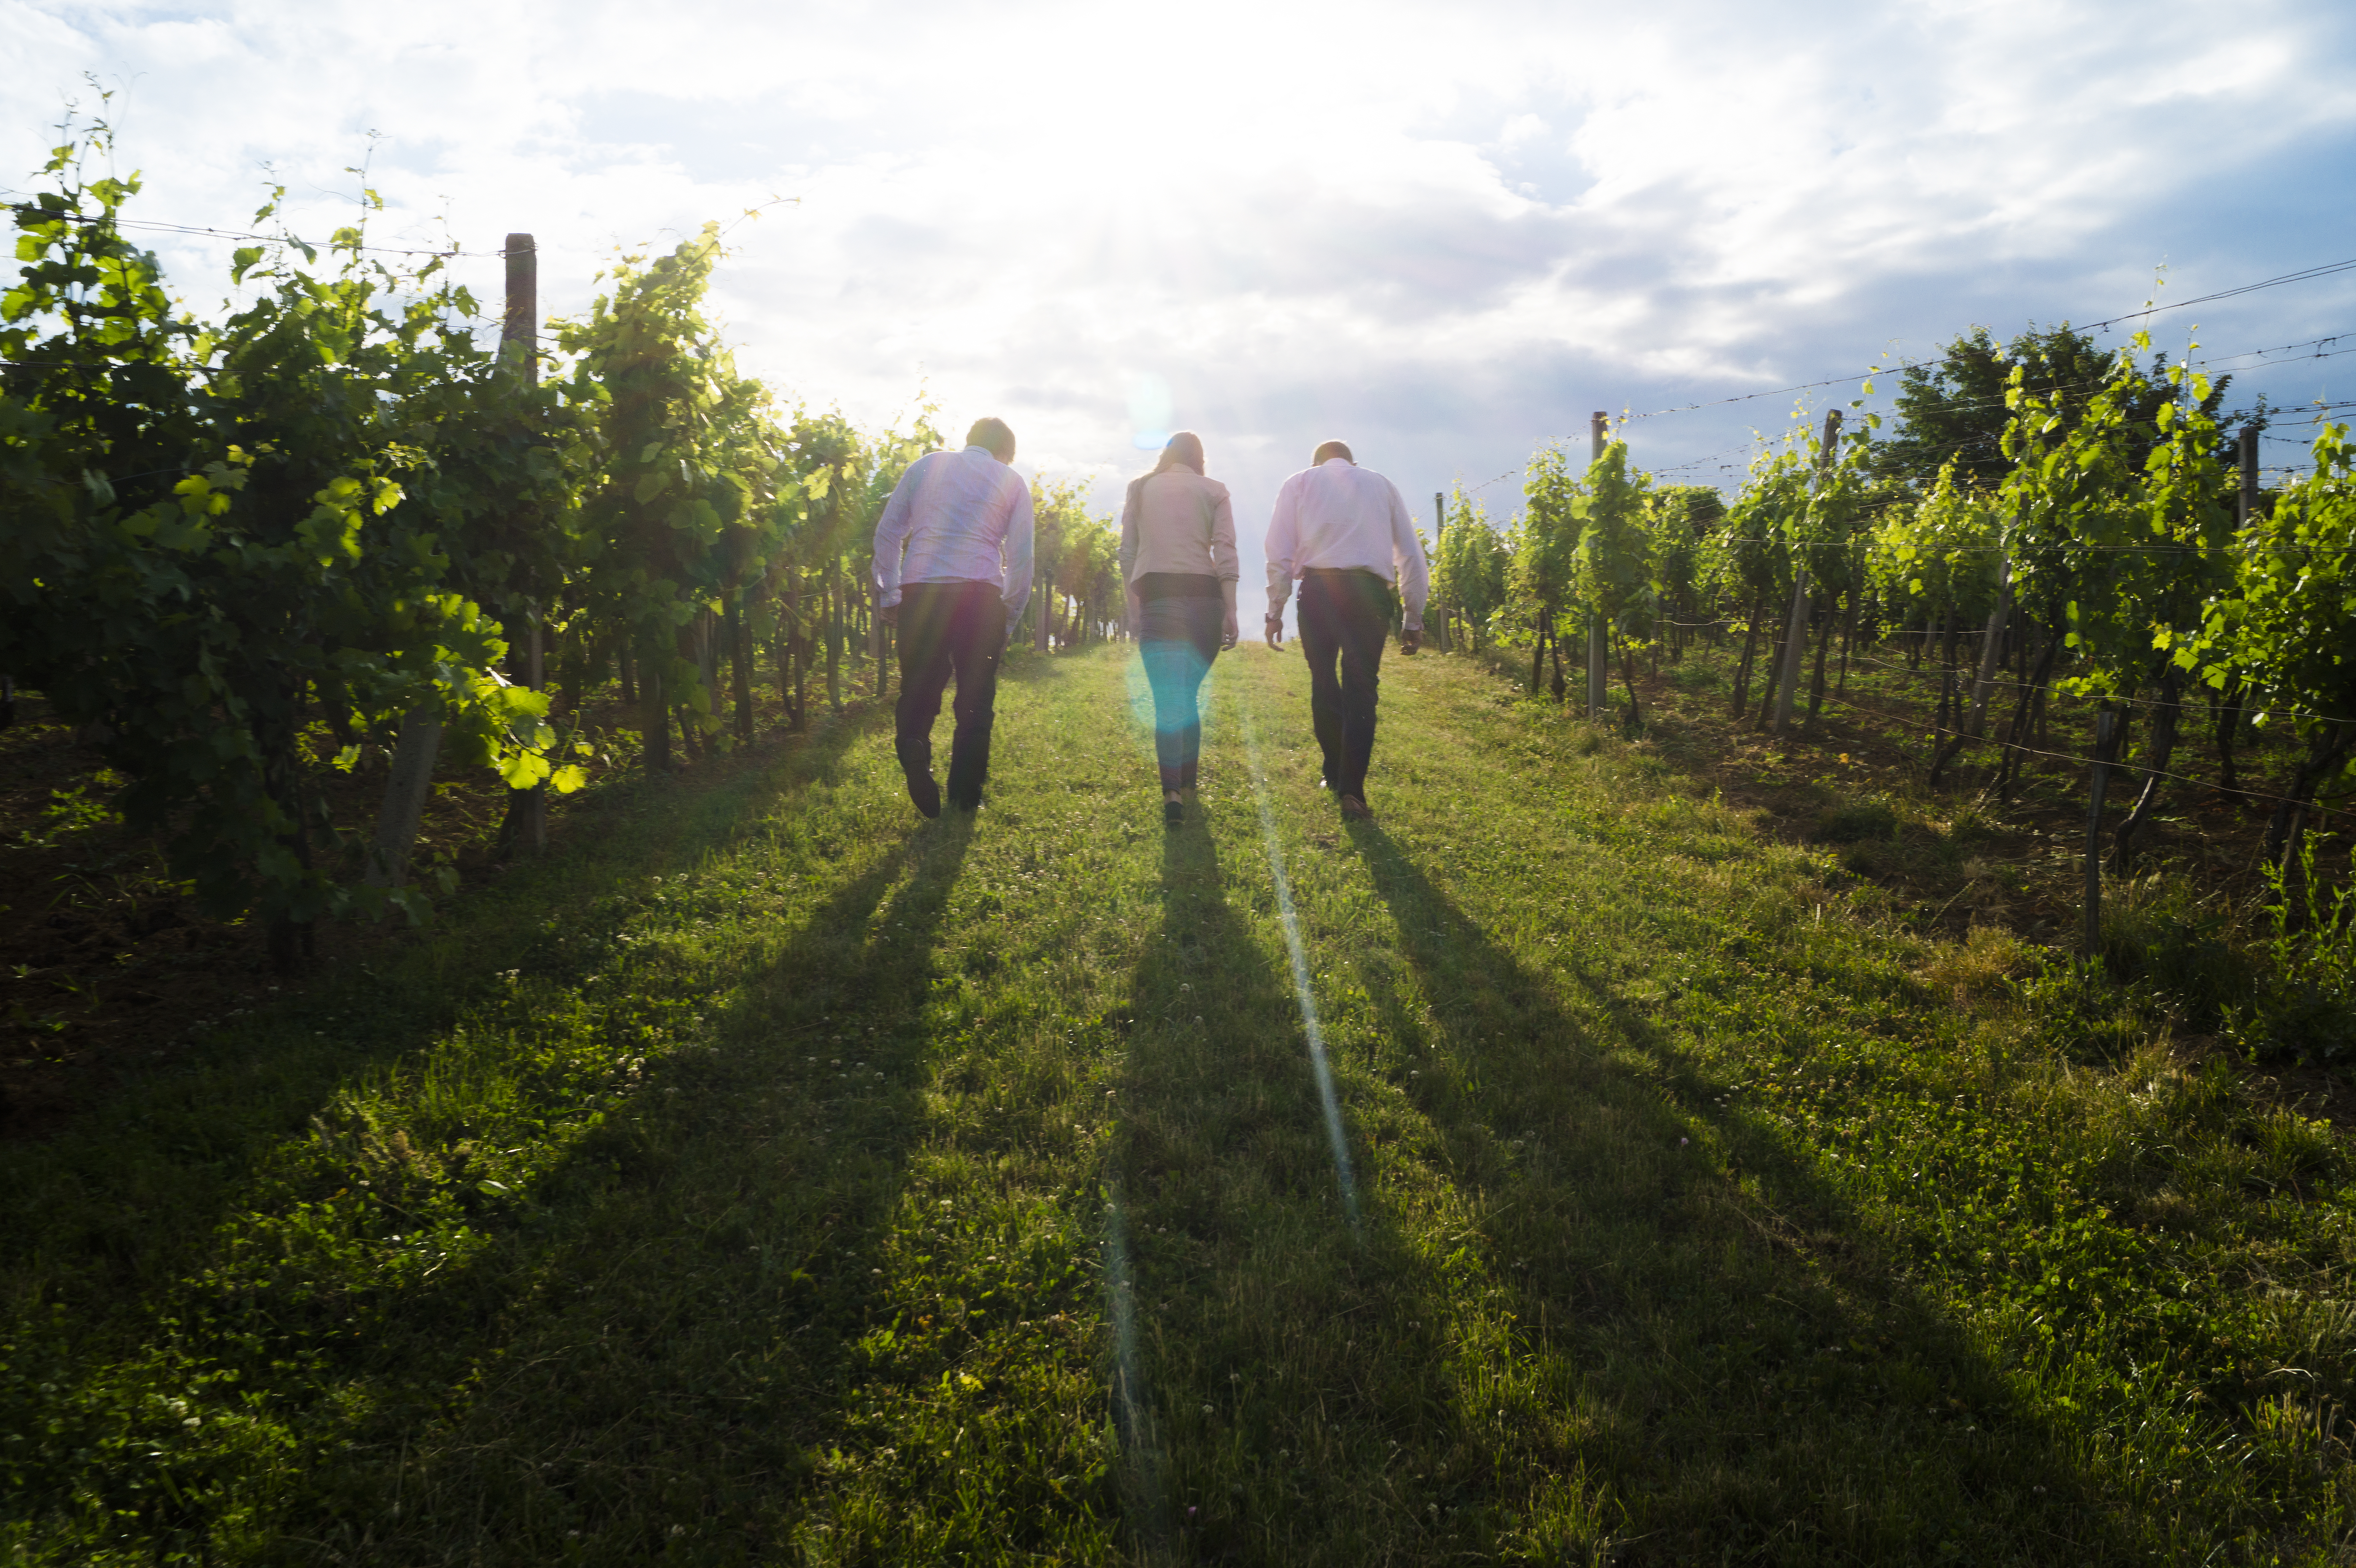
tree, nature, forest, grass, walking, people, sky, sun, field, farm, meadow, sunlight, morning, leaf, hill, flower, green, jungle, autumn, agriculture, plants, clouds, friends, plantation, habitat, rural area, natural environment